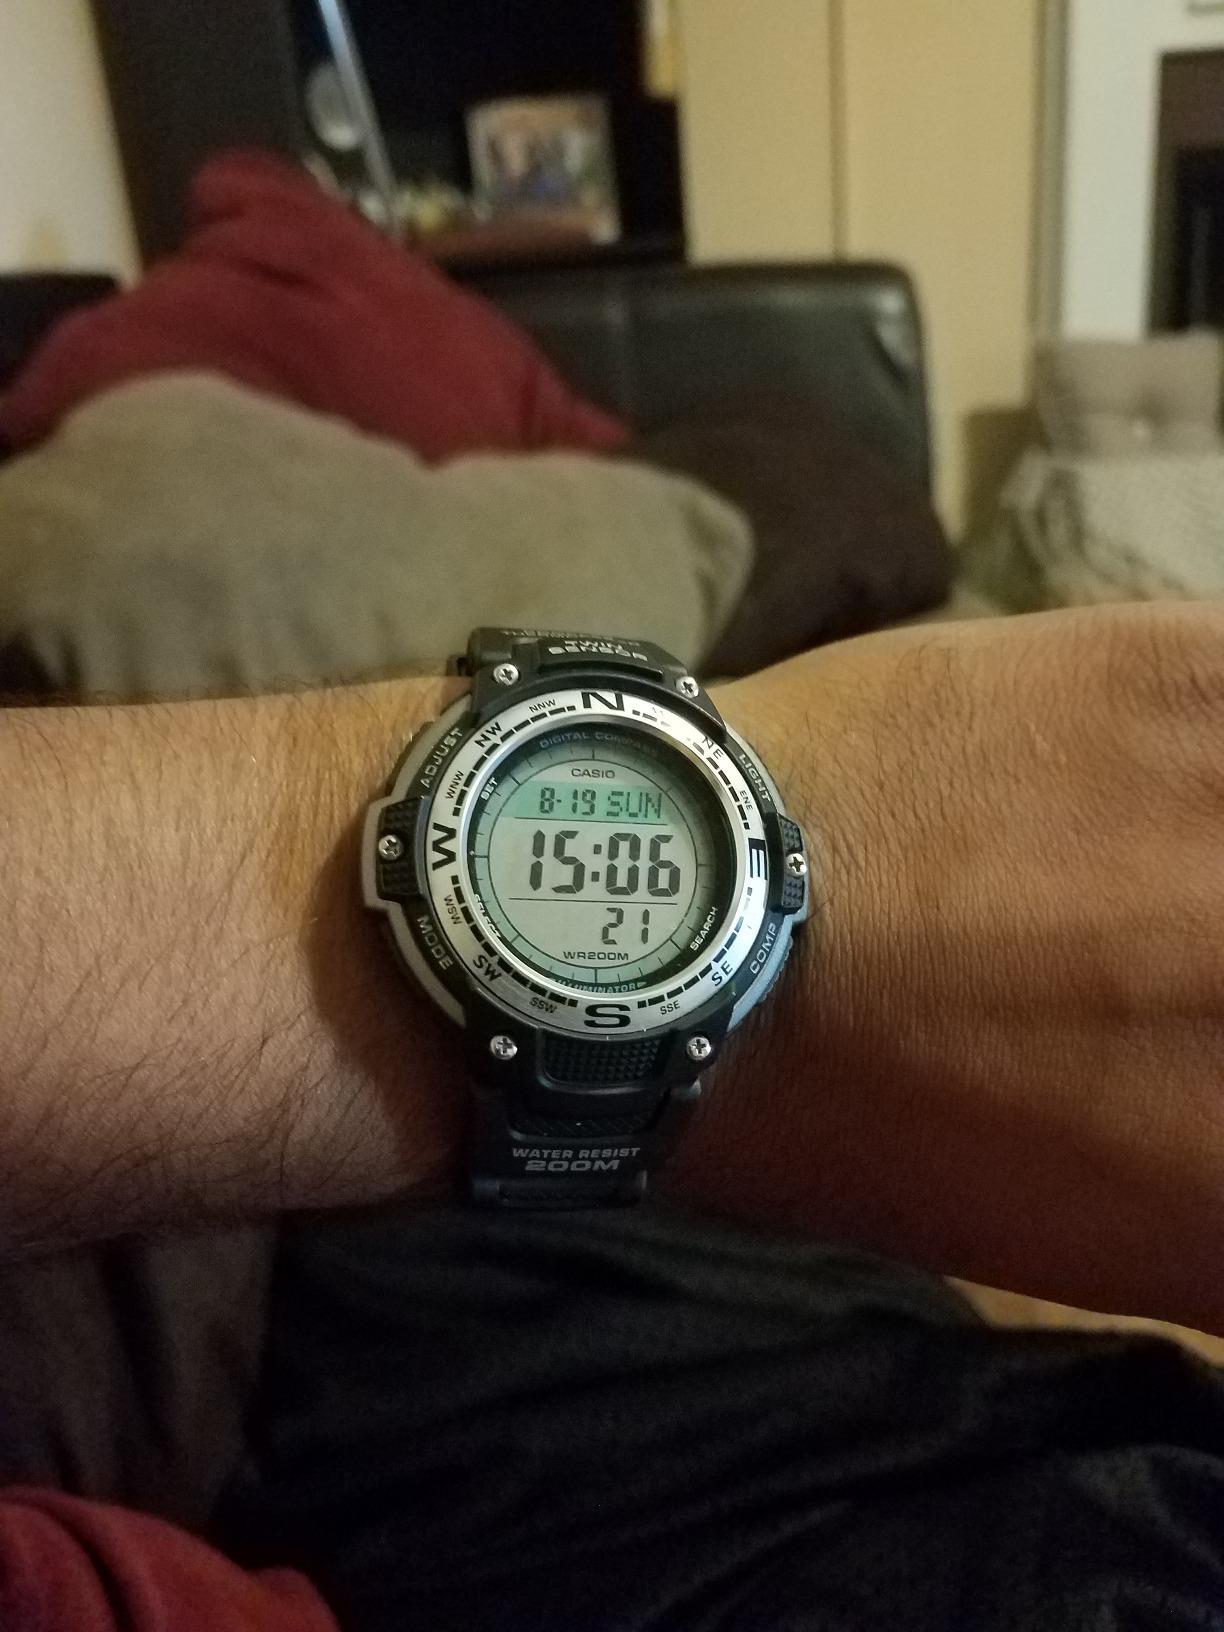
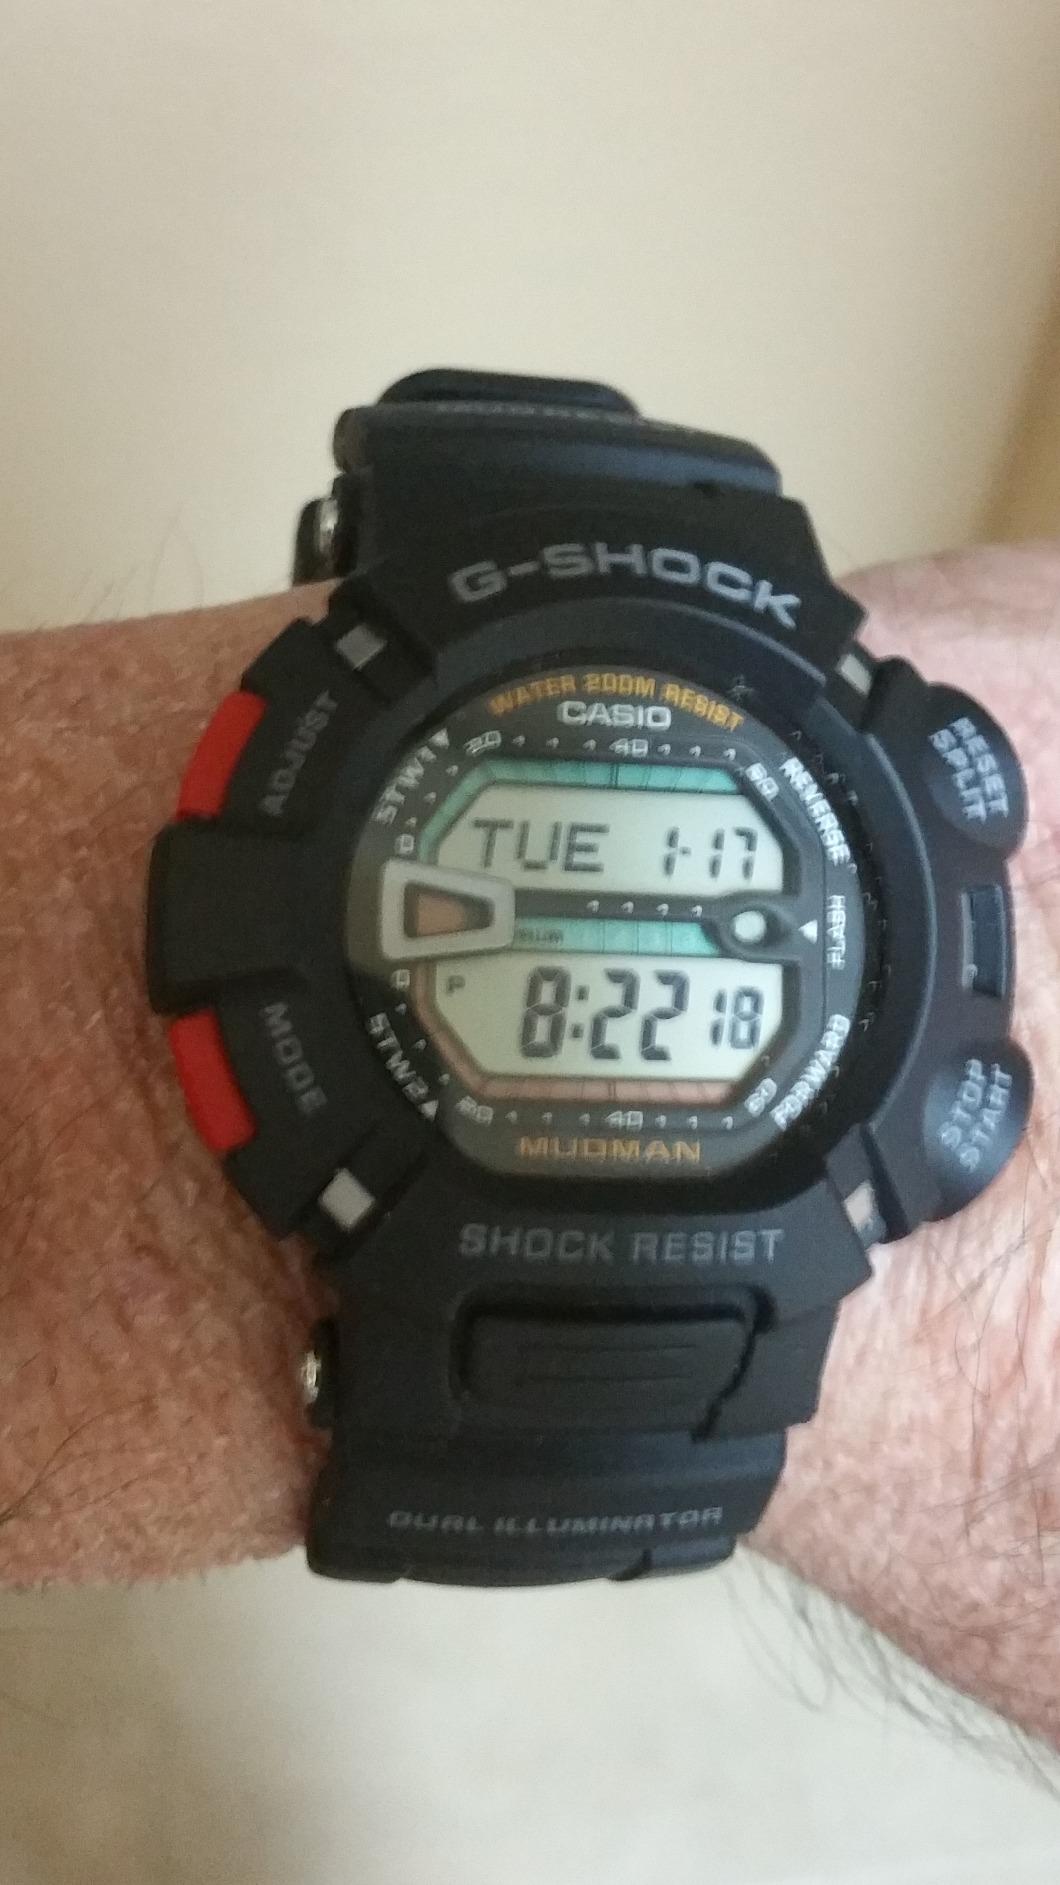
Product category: accessories_watch
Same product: no